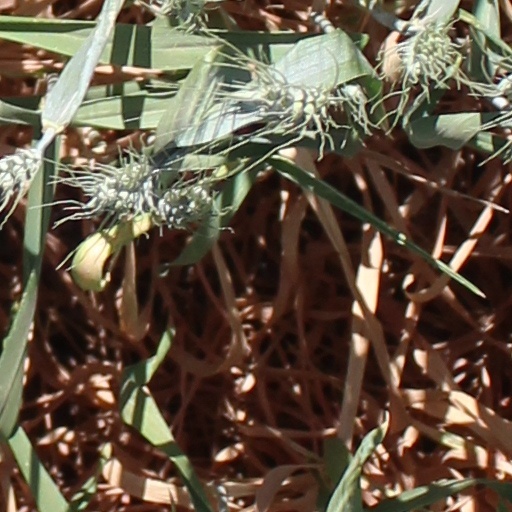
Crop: wheat